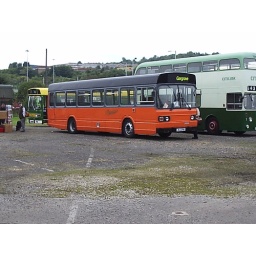
at the bus &amp;amp; truck show near Meadowhall Sheffield 2005